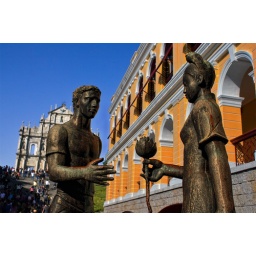
Apparently this is a girl standing in front of a boy asking him to love her